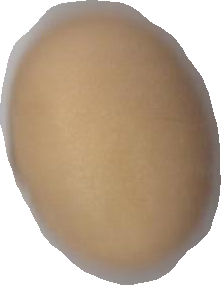
Variety: Anjasmoro